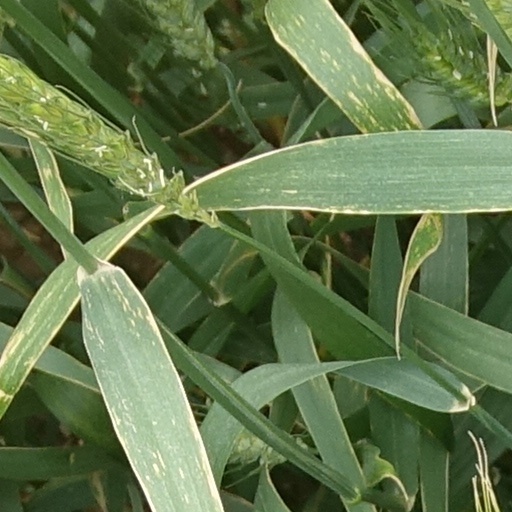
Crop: wheat